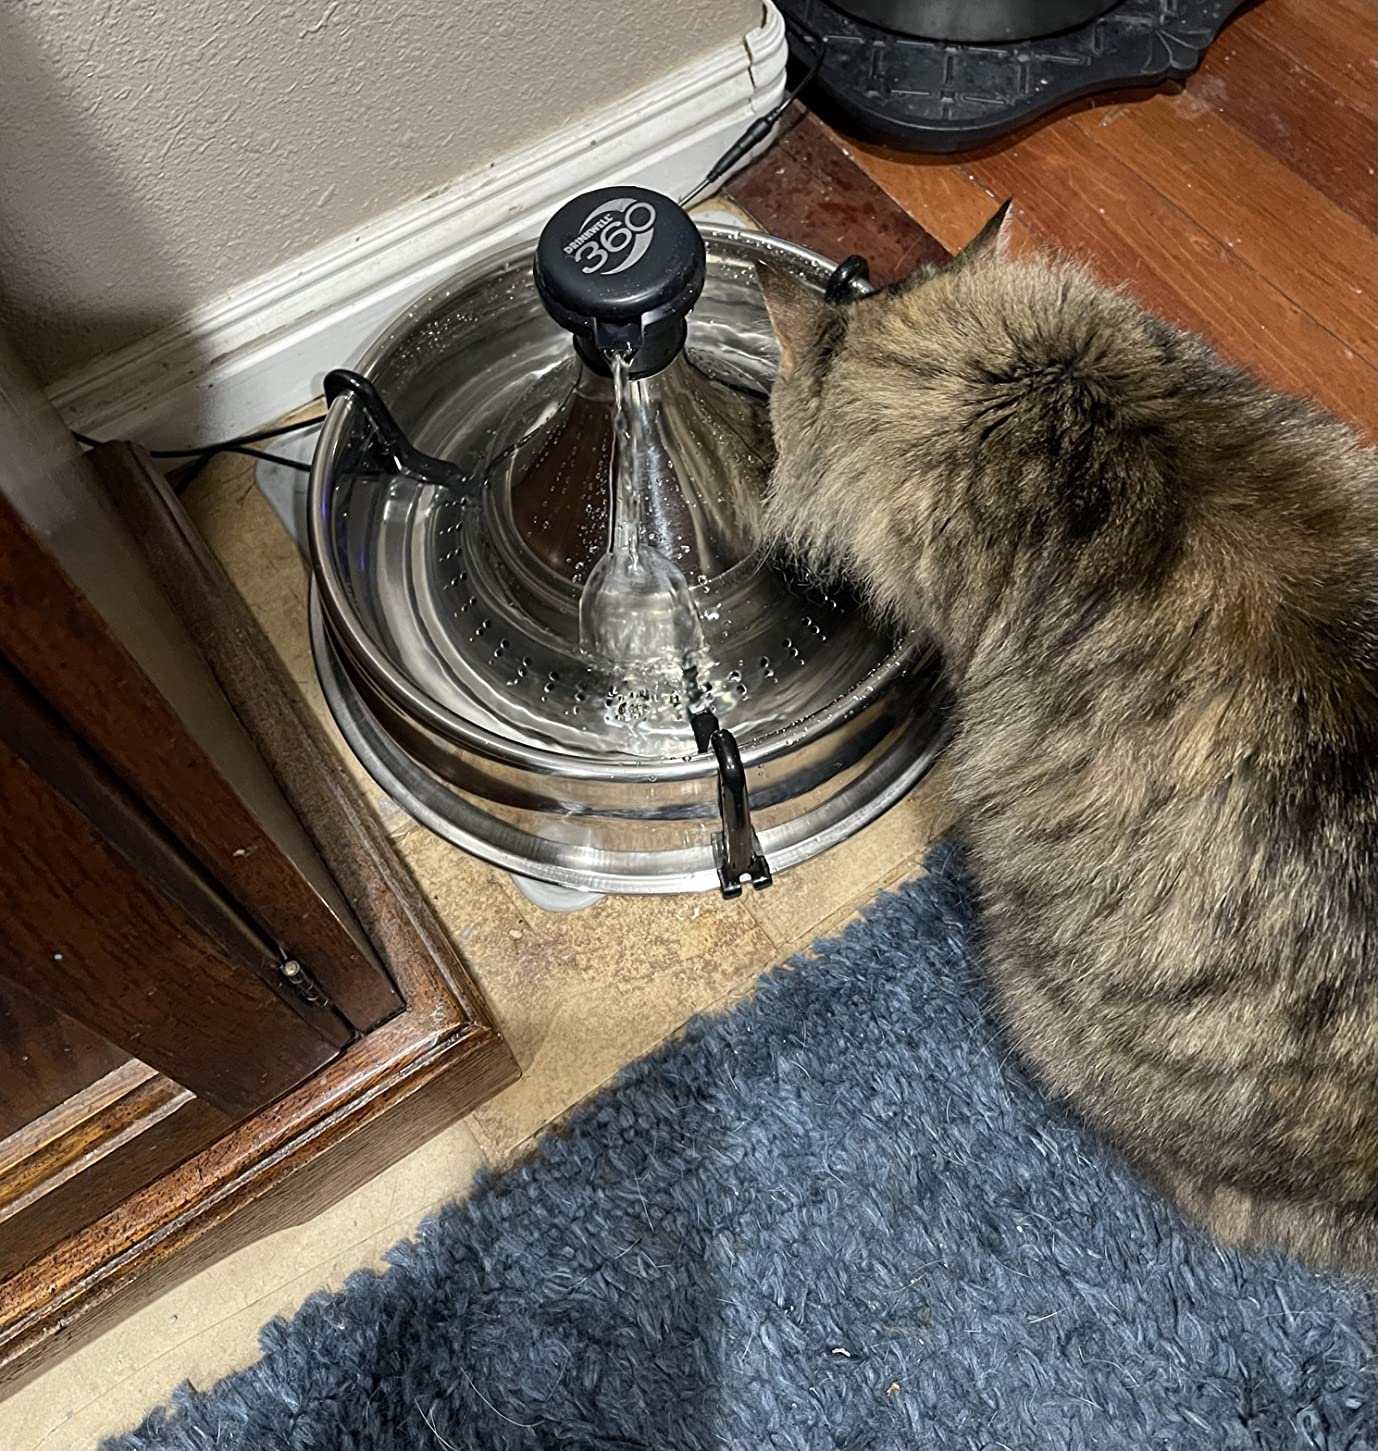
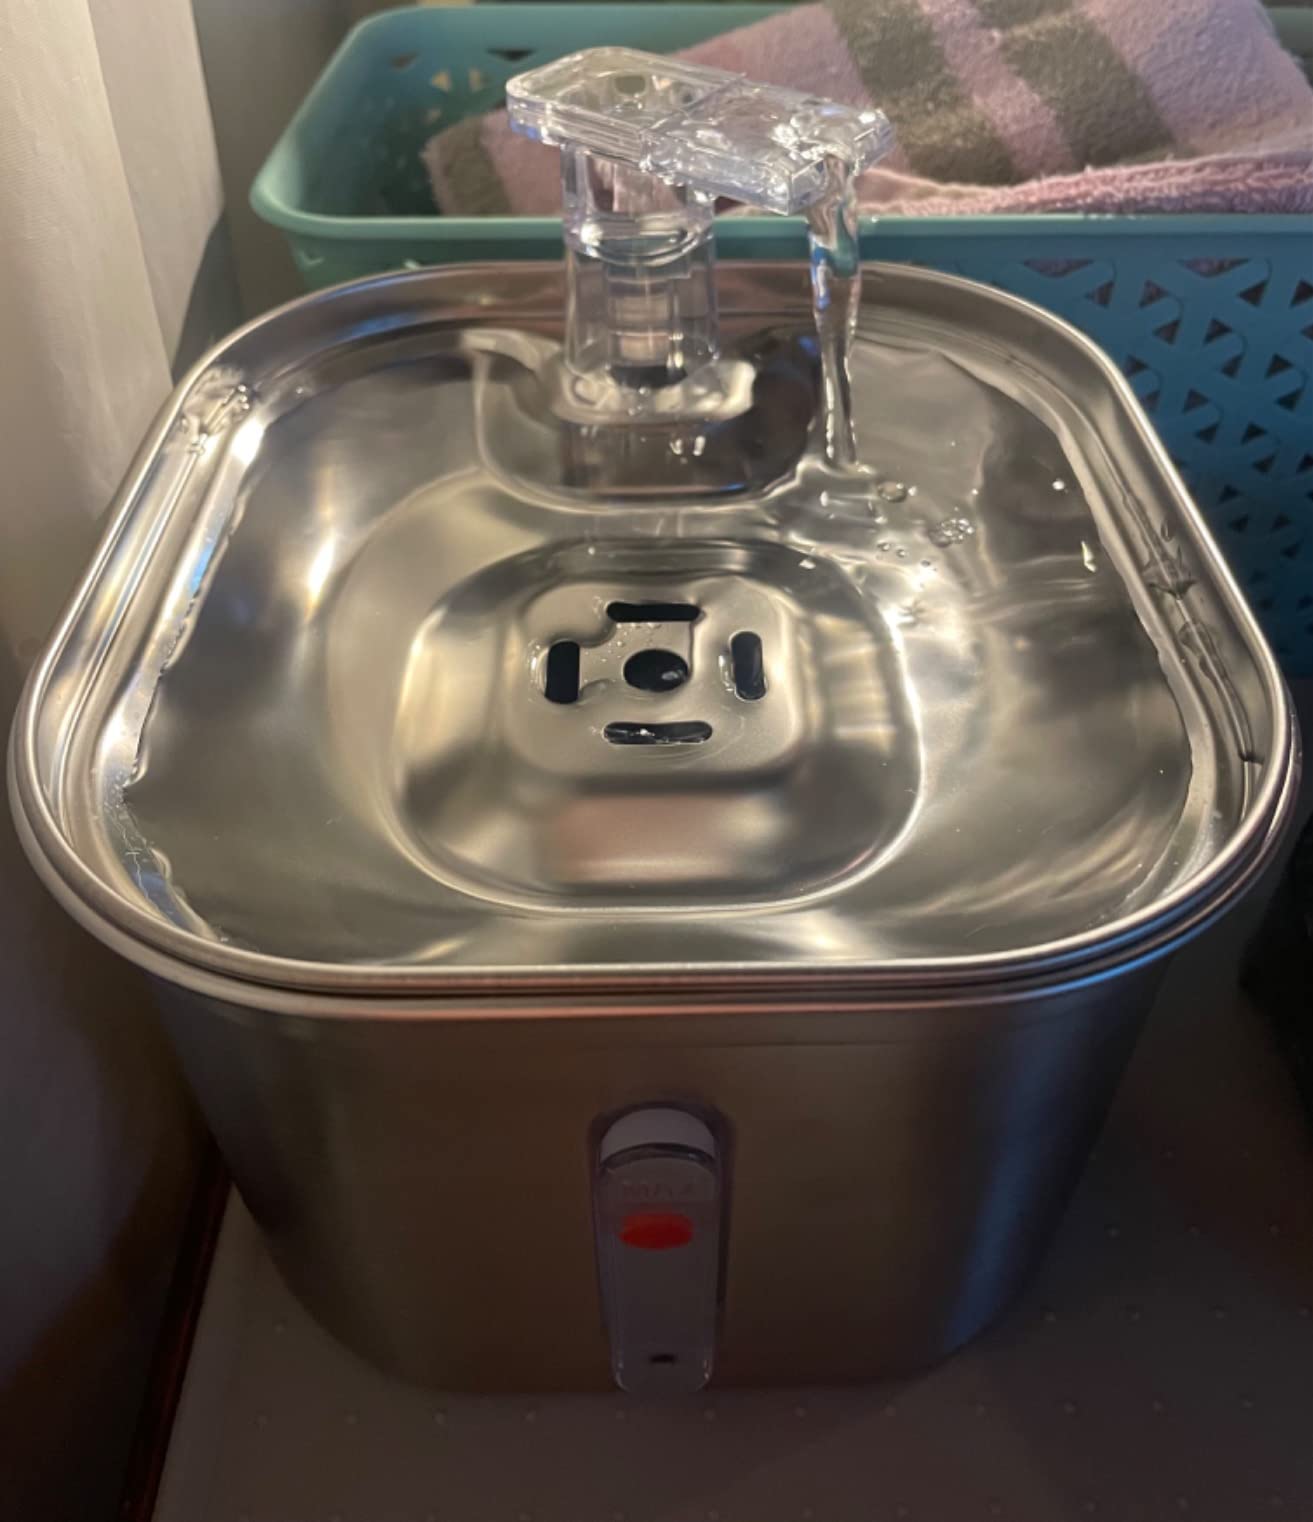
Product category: items_bowl
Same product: no